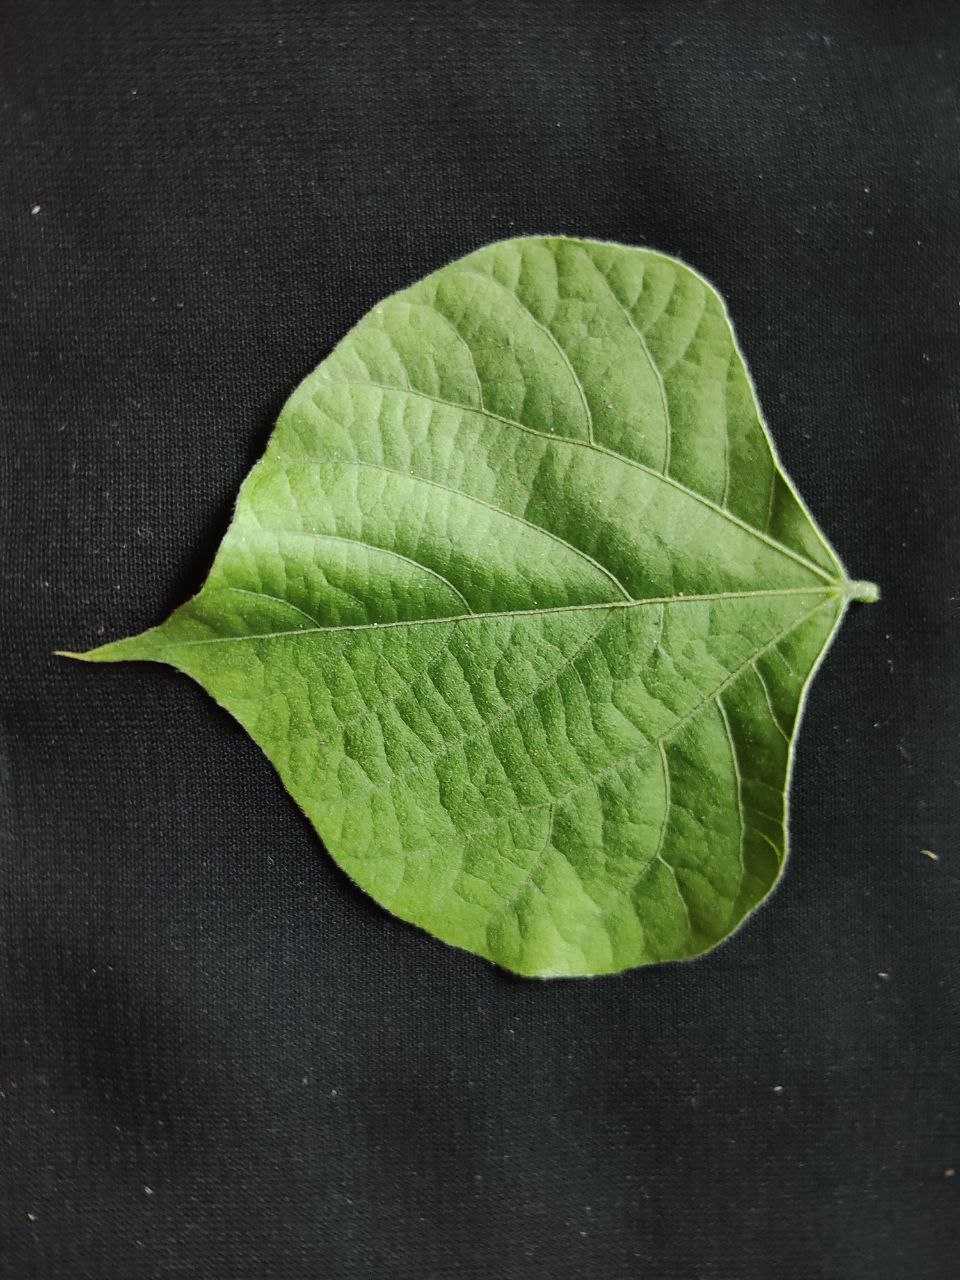
Crop: bean
Leaf condition: Fresh Leaf